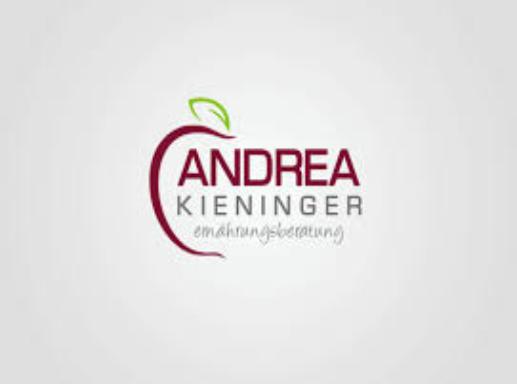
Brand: Kieninger
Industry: Necessities